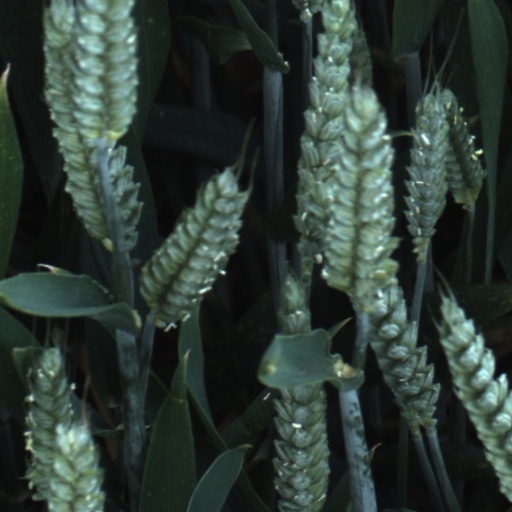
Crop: wheat